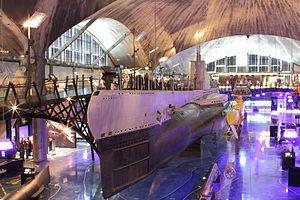
L'hydro-aéroport est un Musée maritime situé à Tallinn en Estonie.